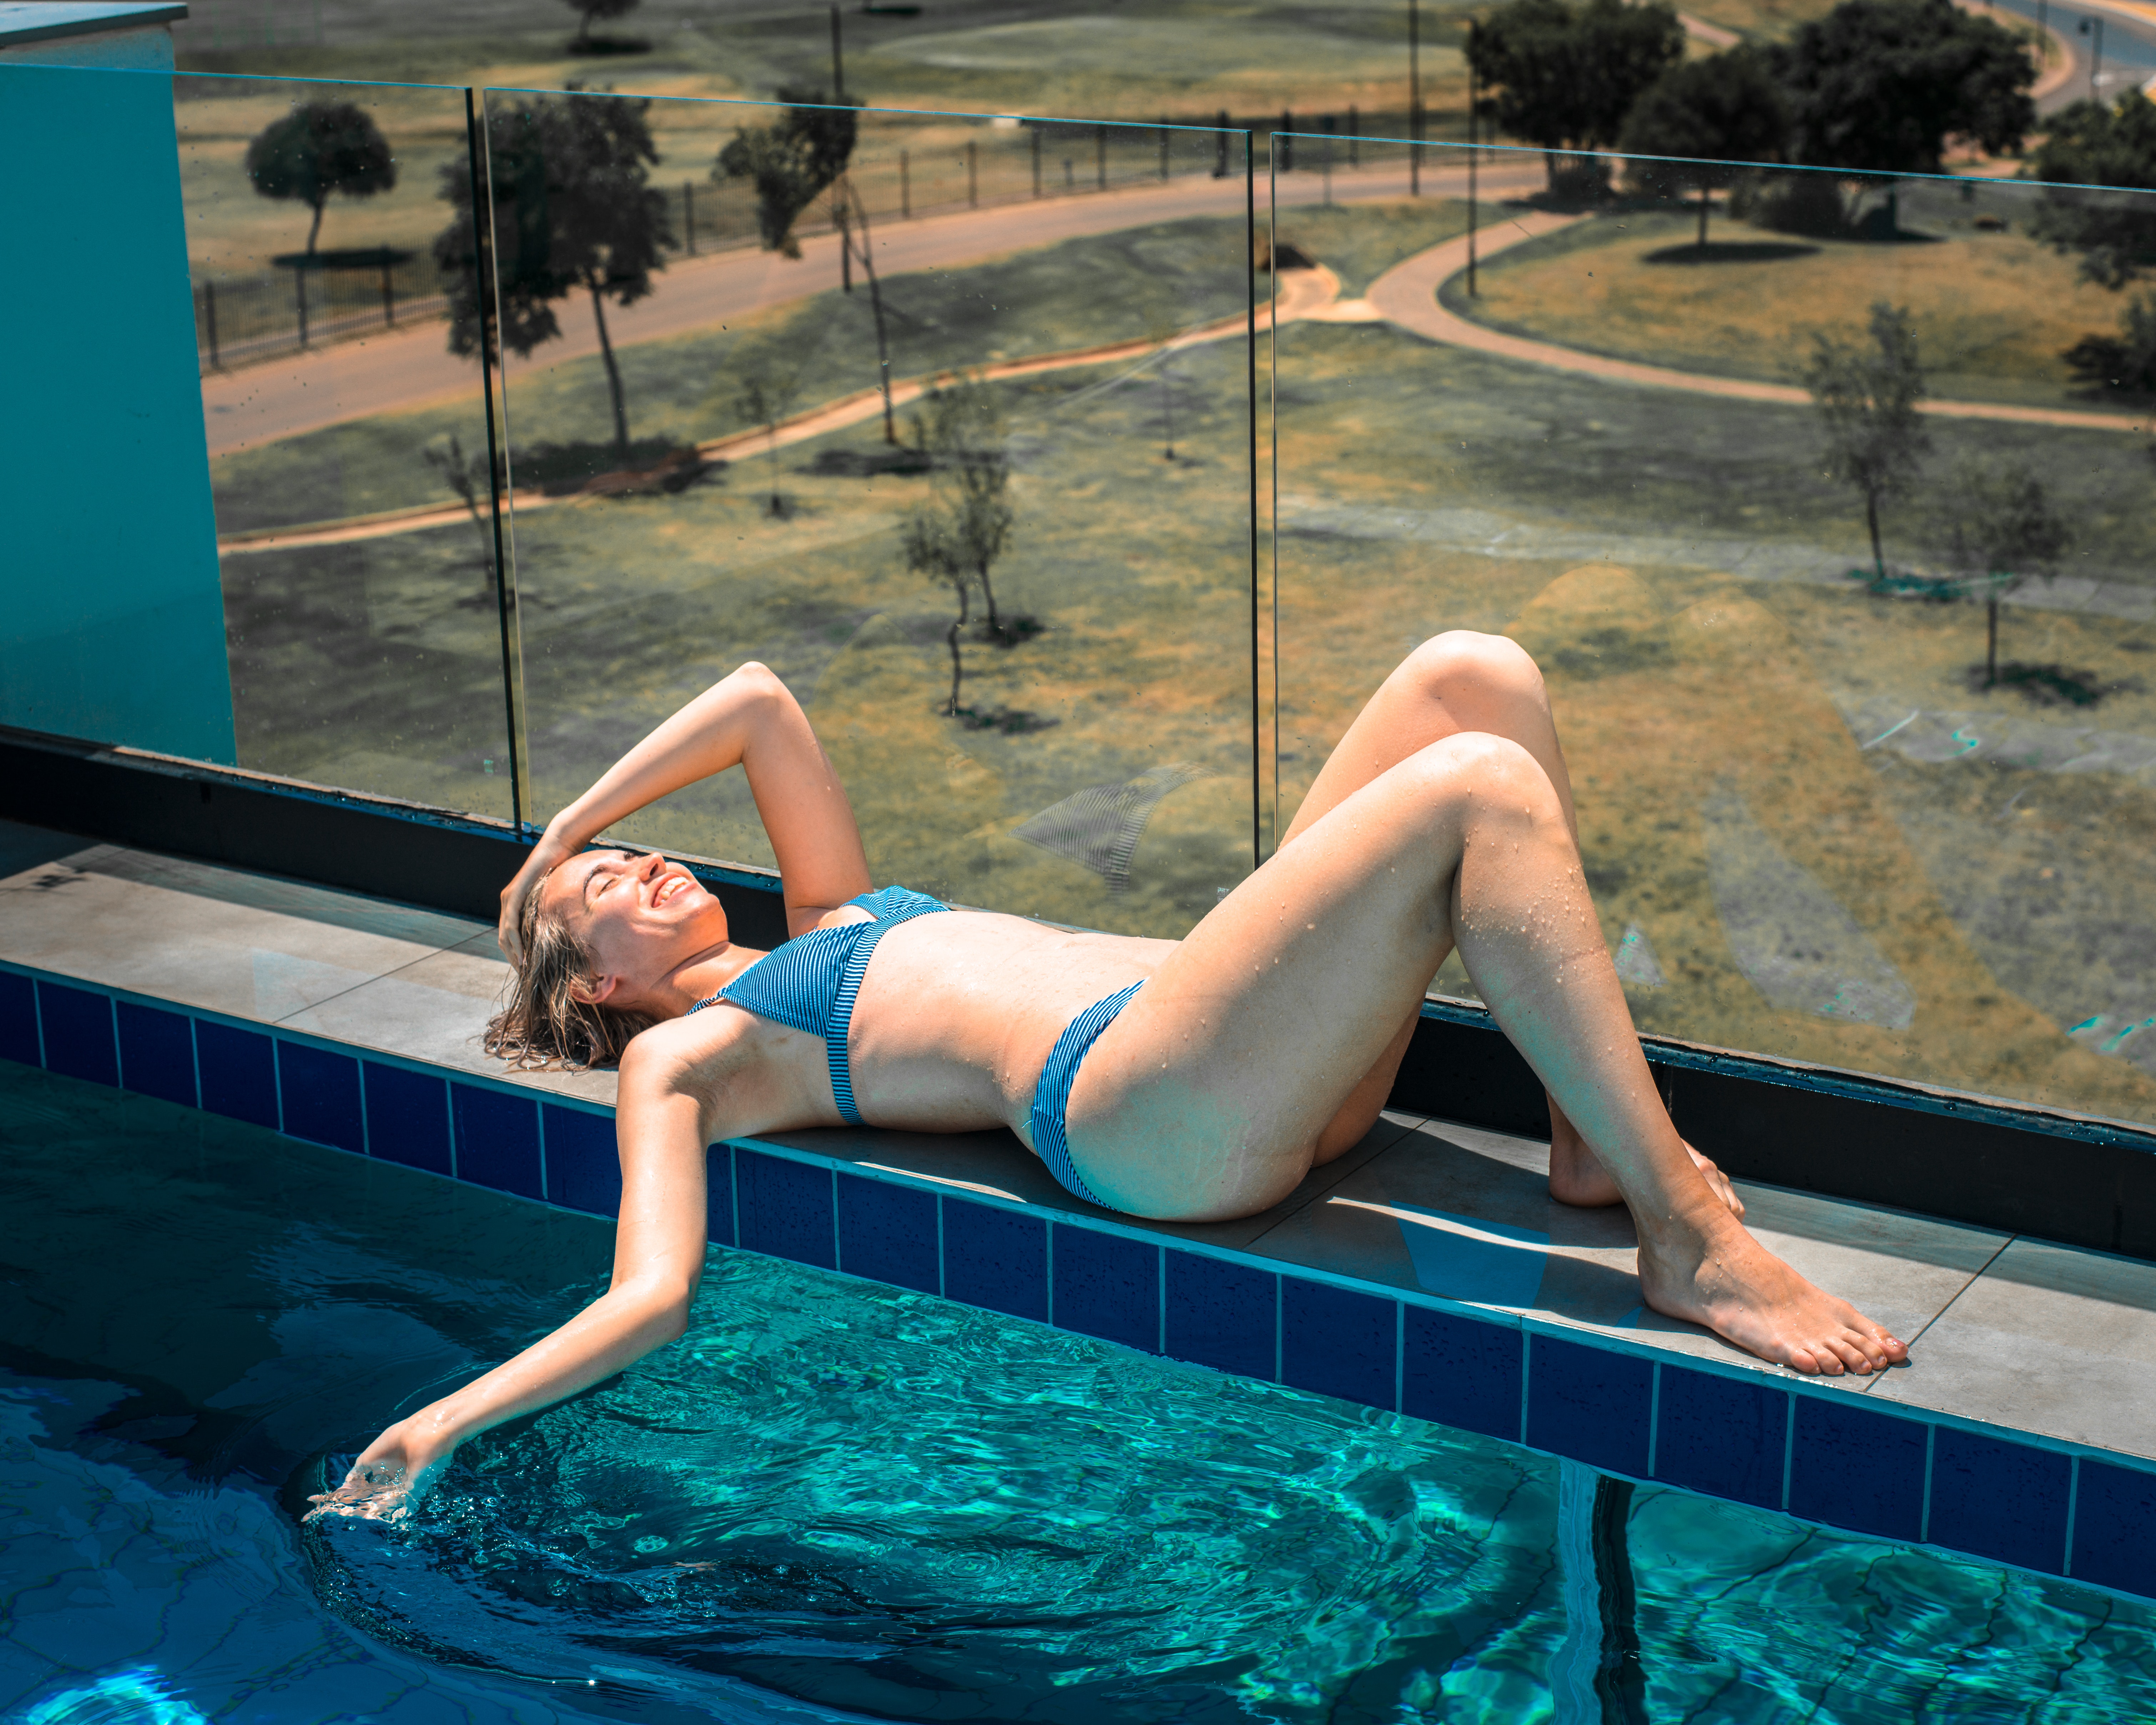
water, leisure, swimming pool, swimwear, fun, vacation, sun tanning, girl, leg, summer, pool, diving, recreation, muscle, swimming, swimmer